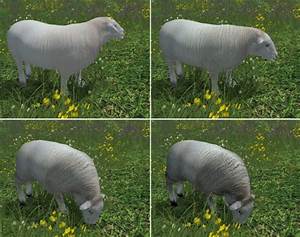
Label: sheep